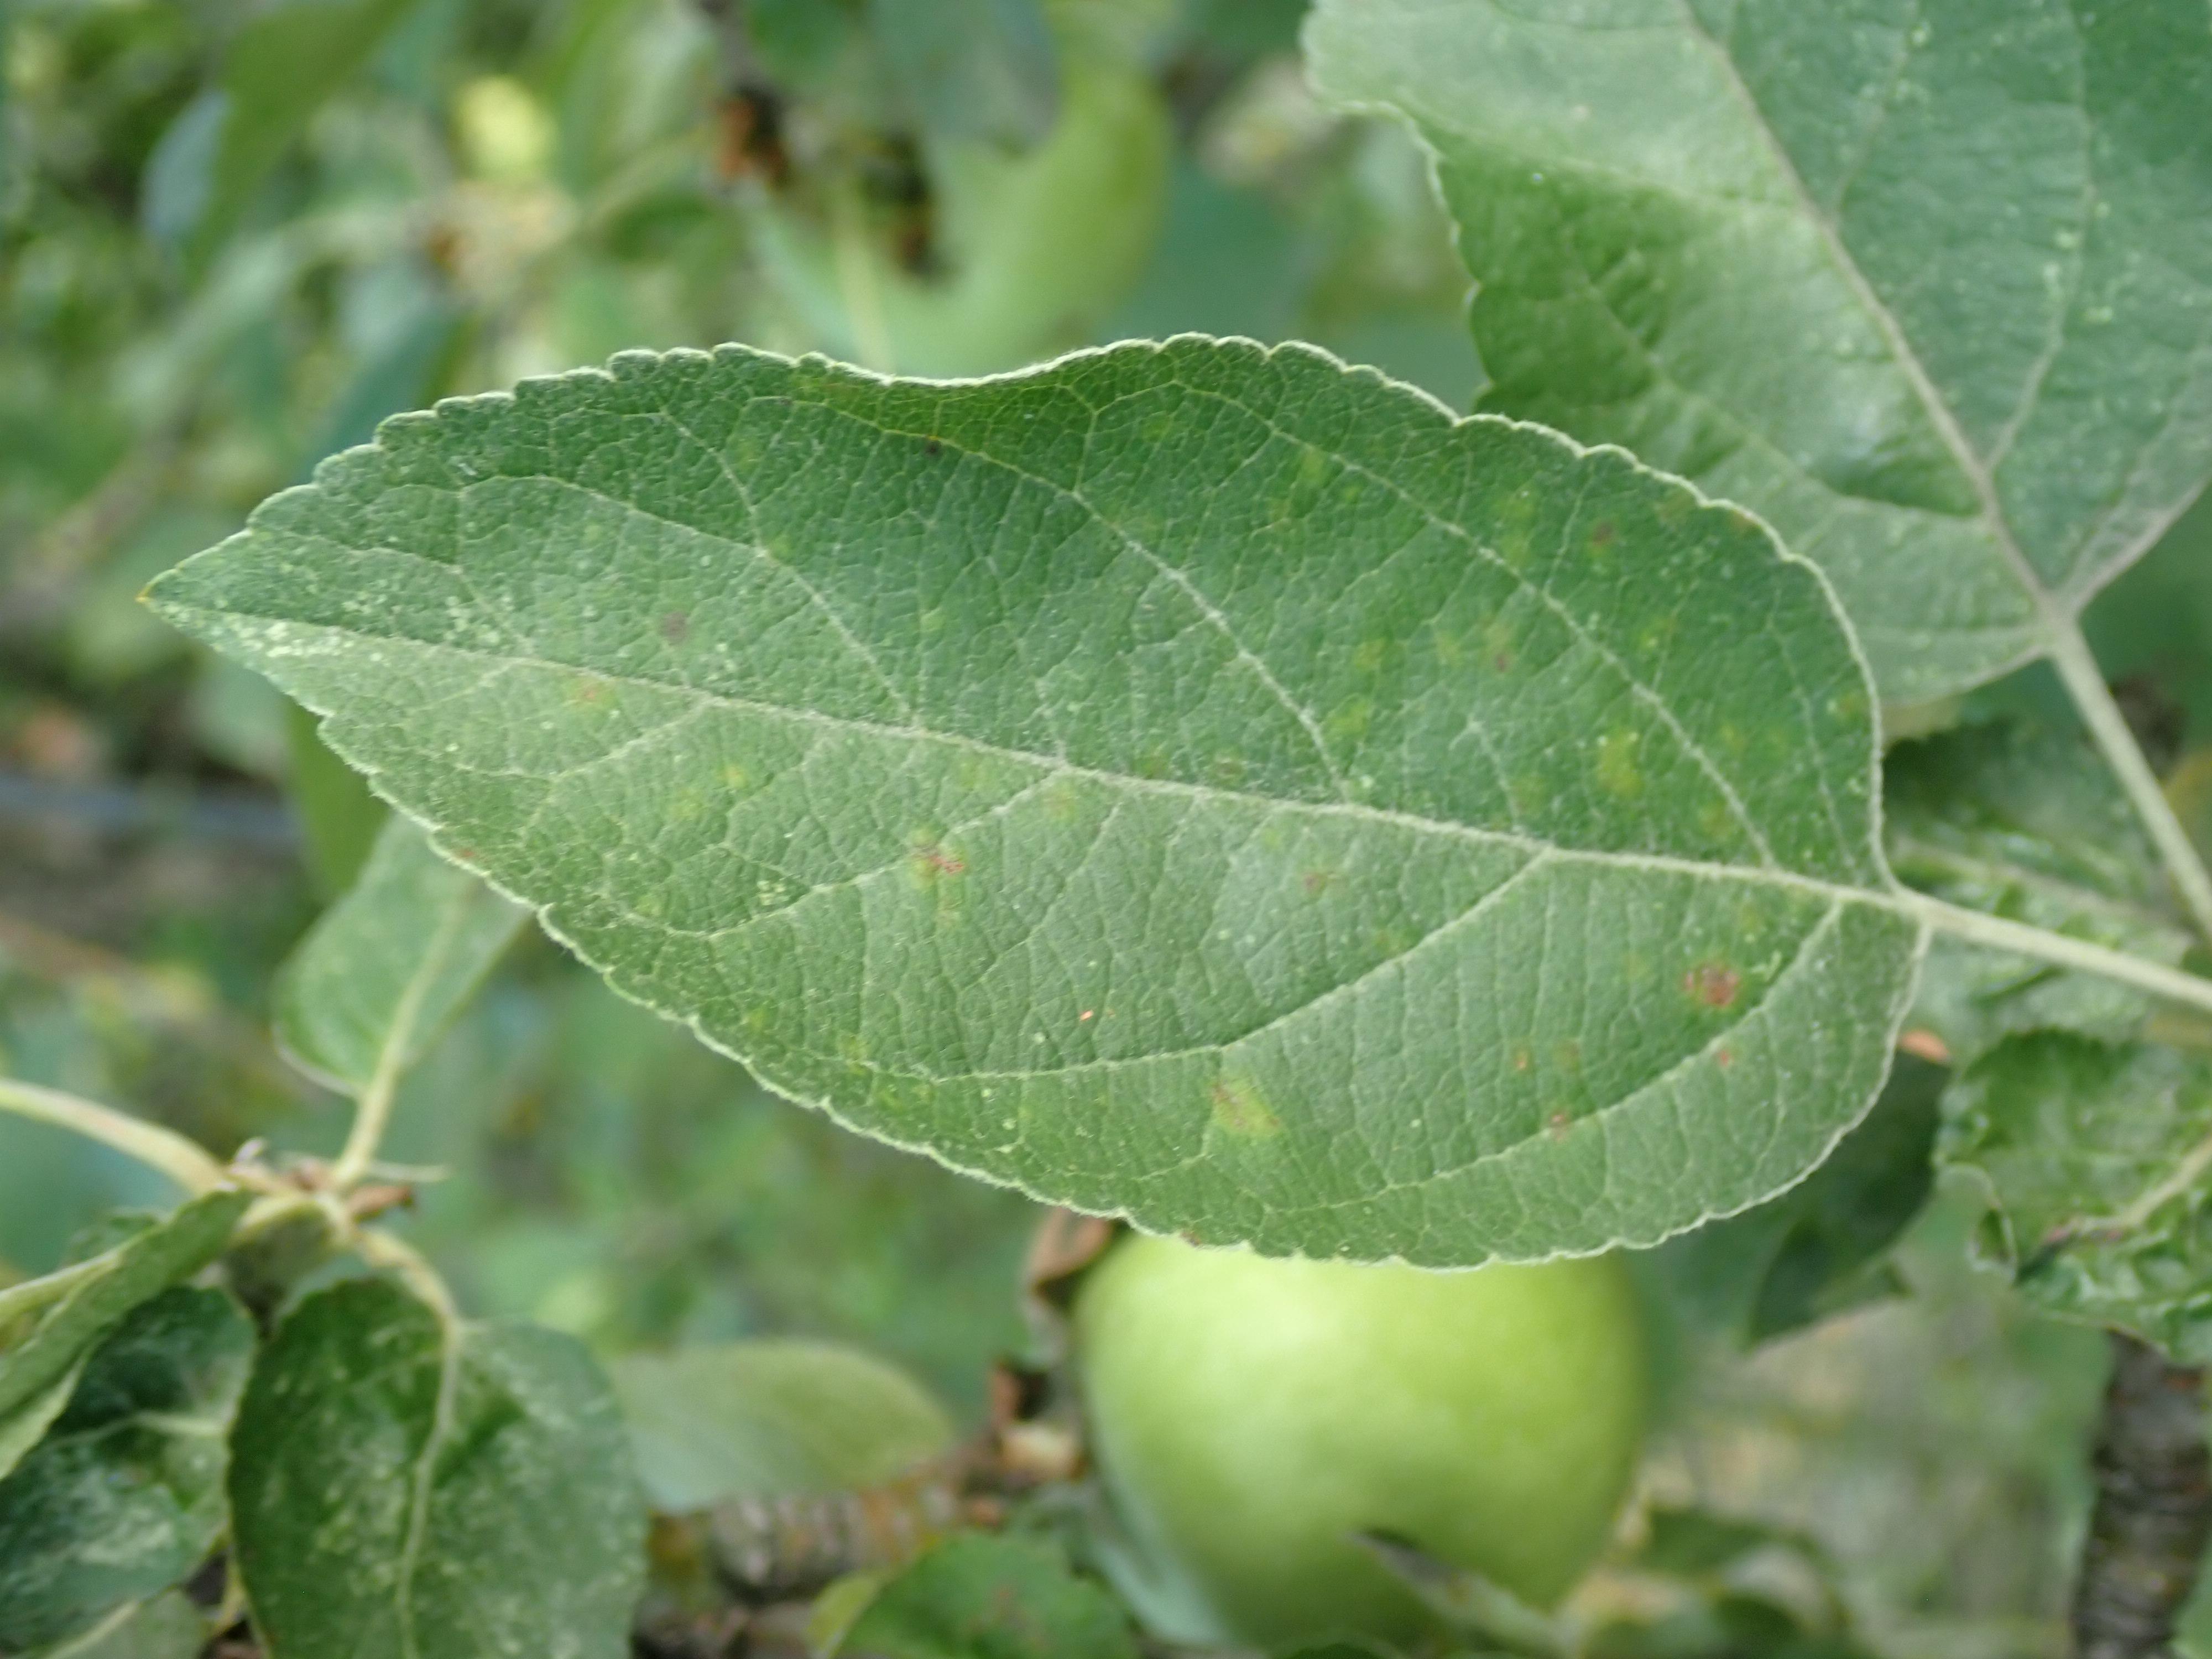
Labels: scab